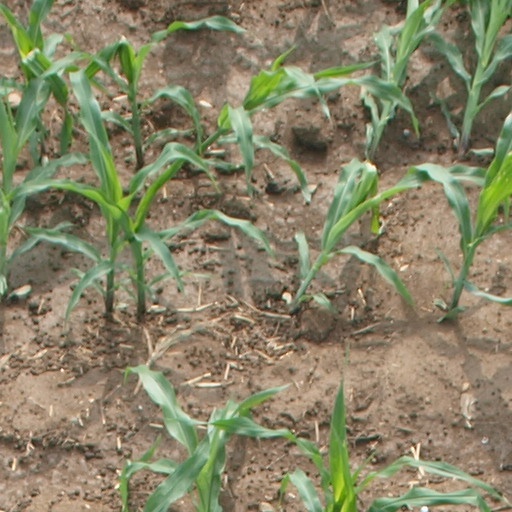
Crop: maize; corn